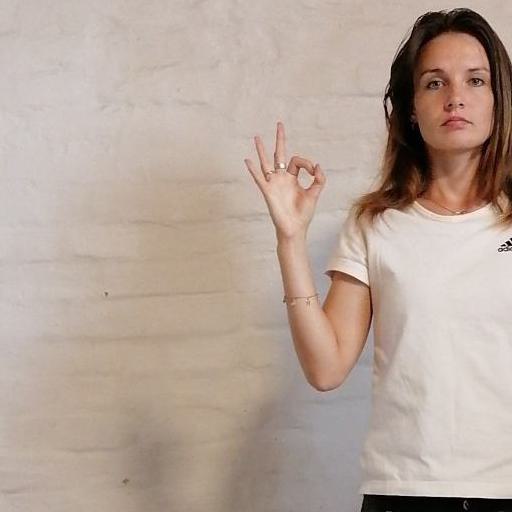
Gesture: ok